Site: brandenburg
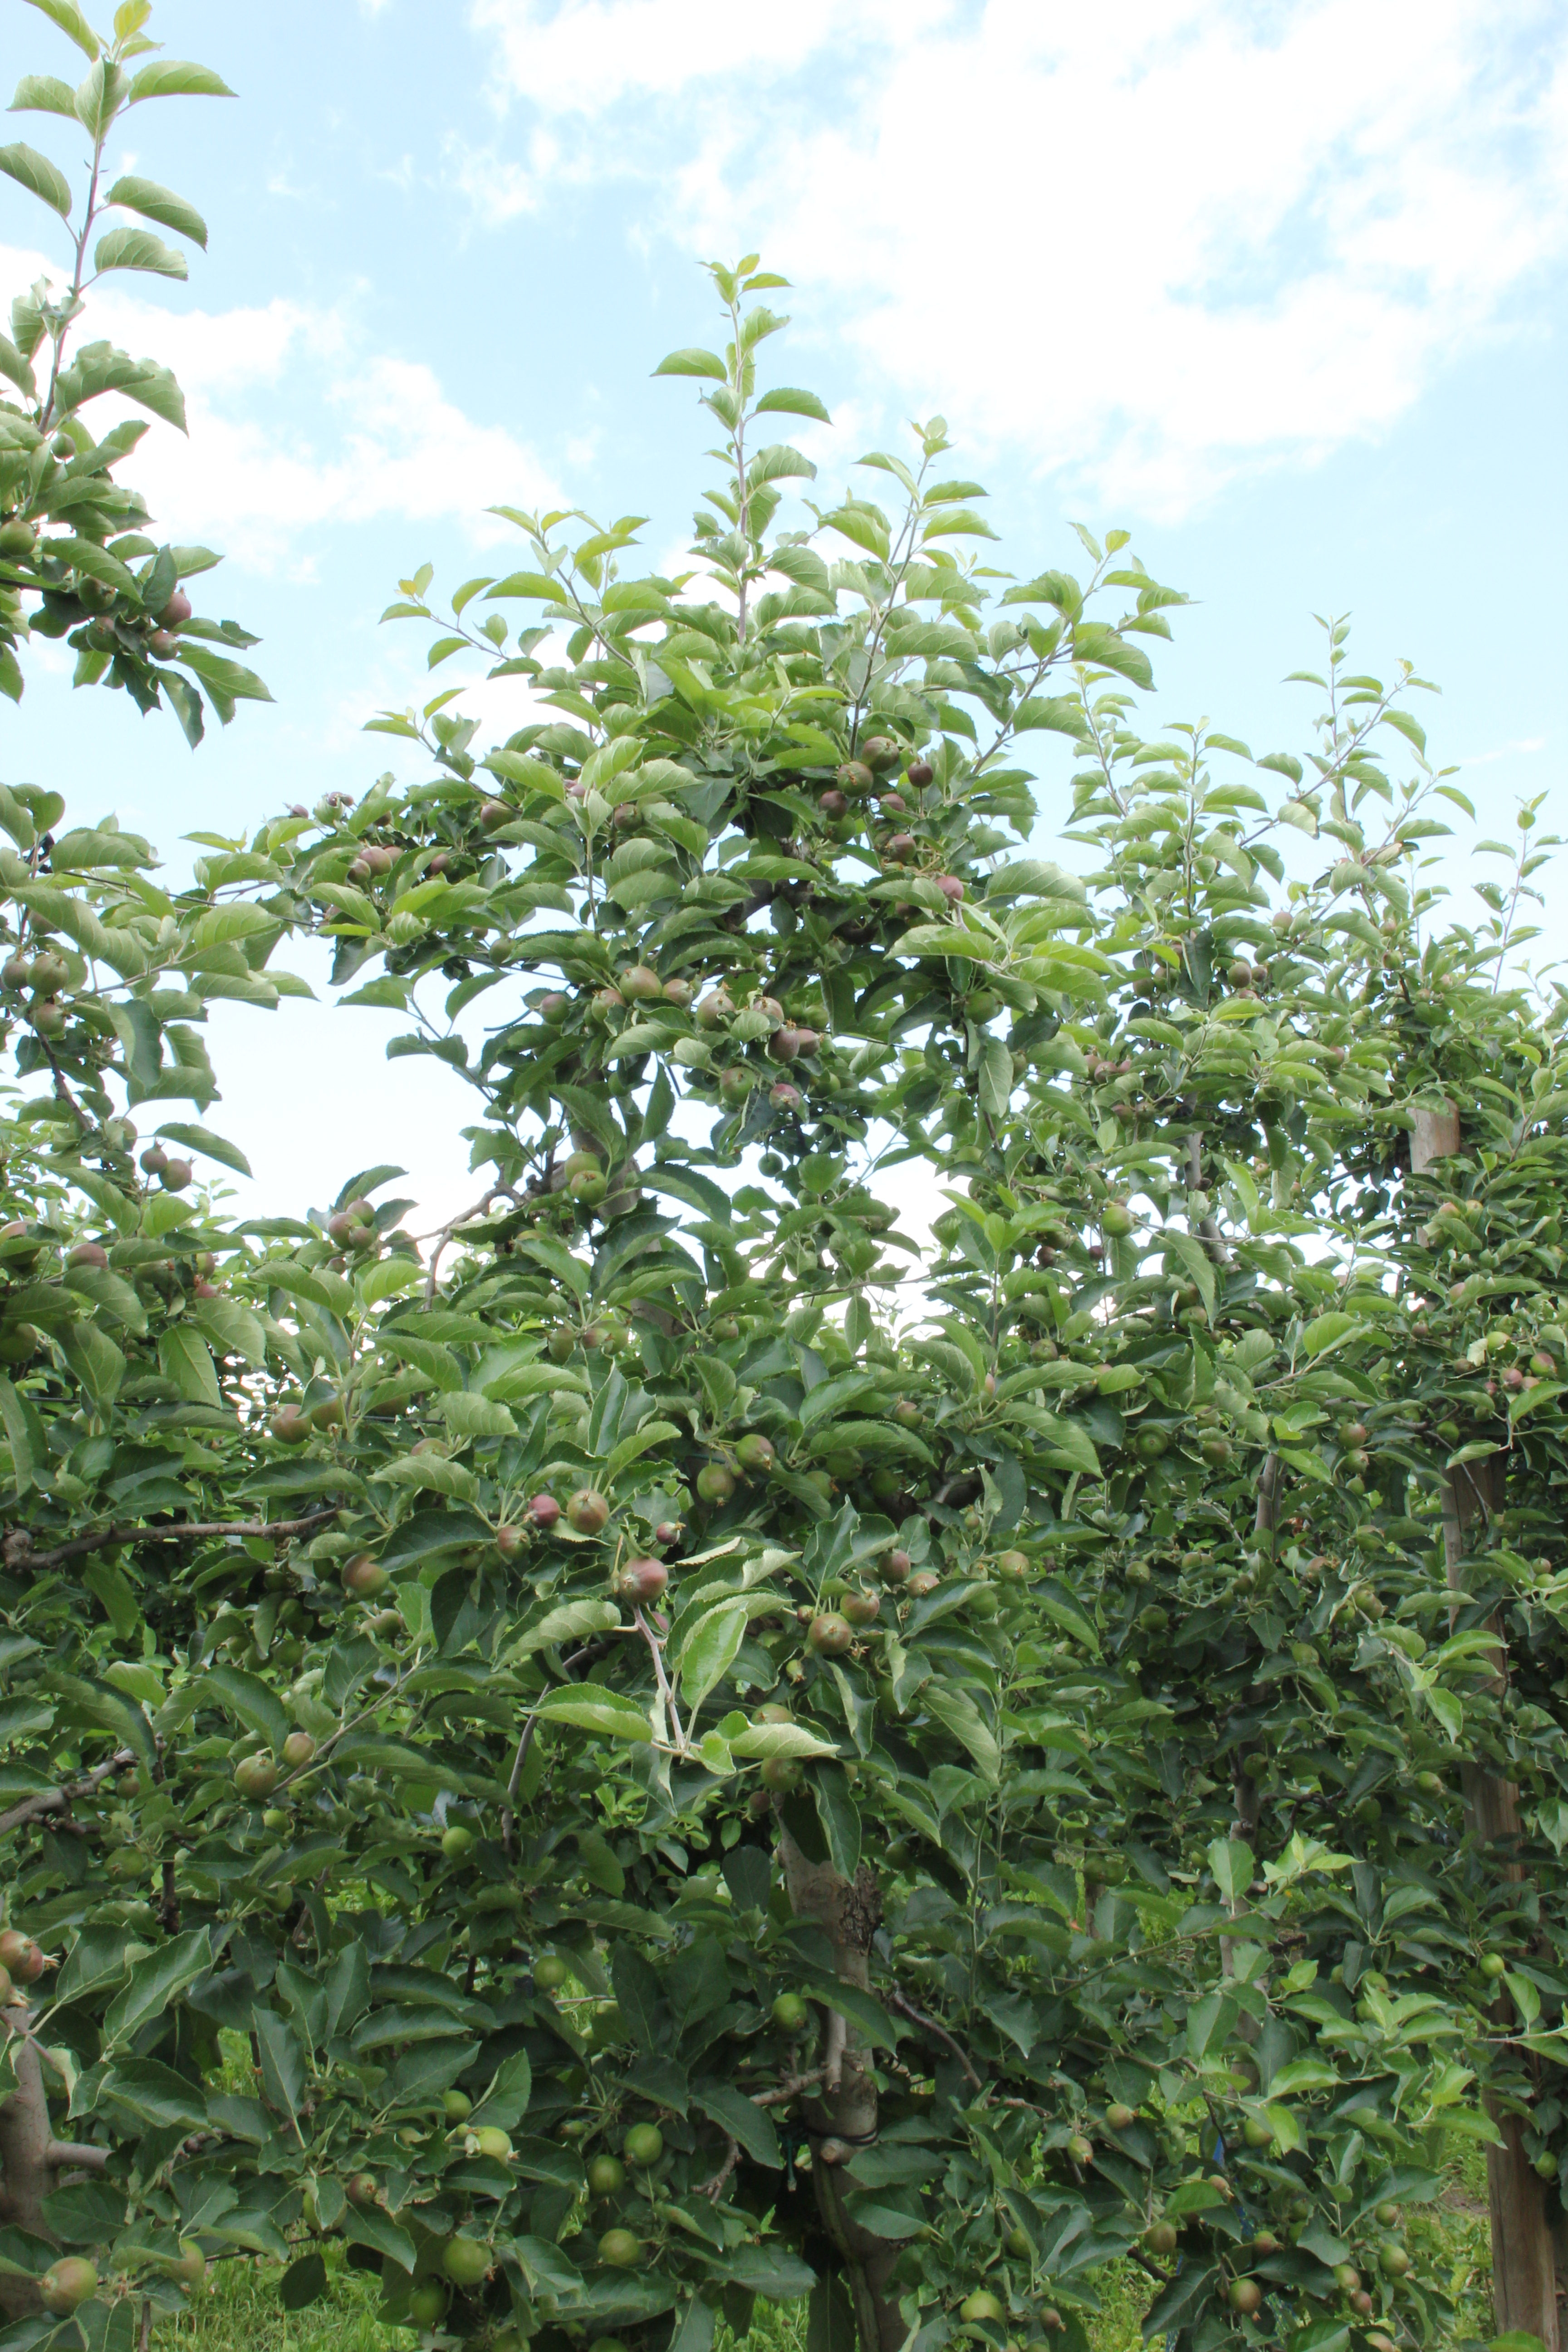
Growth stage (BBCH 73): Development of fruit